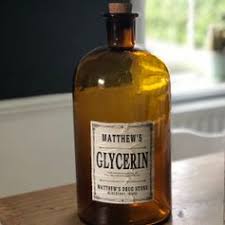
Waste category: glass